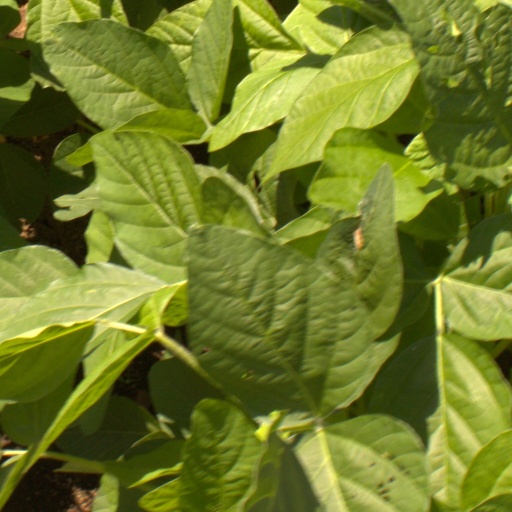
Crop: soybean